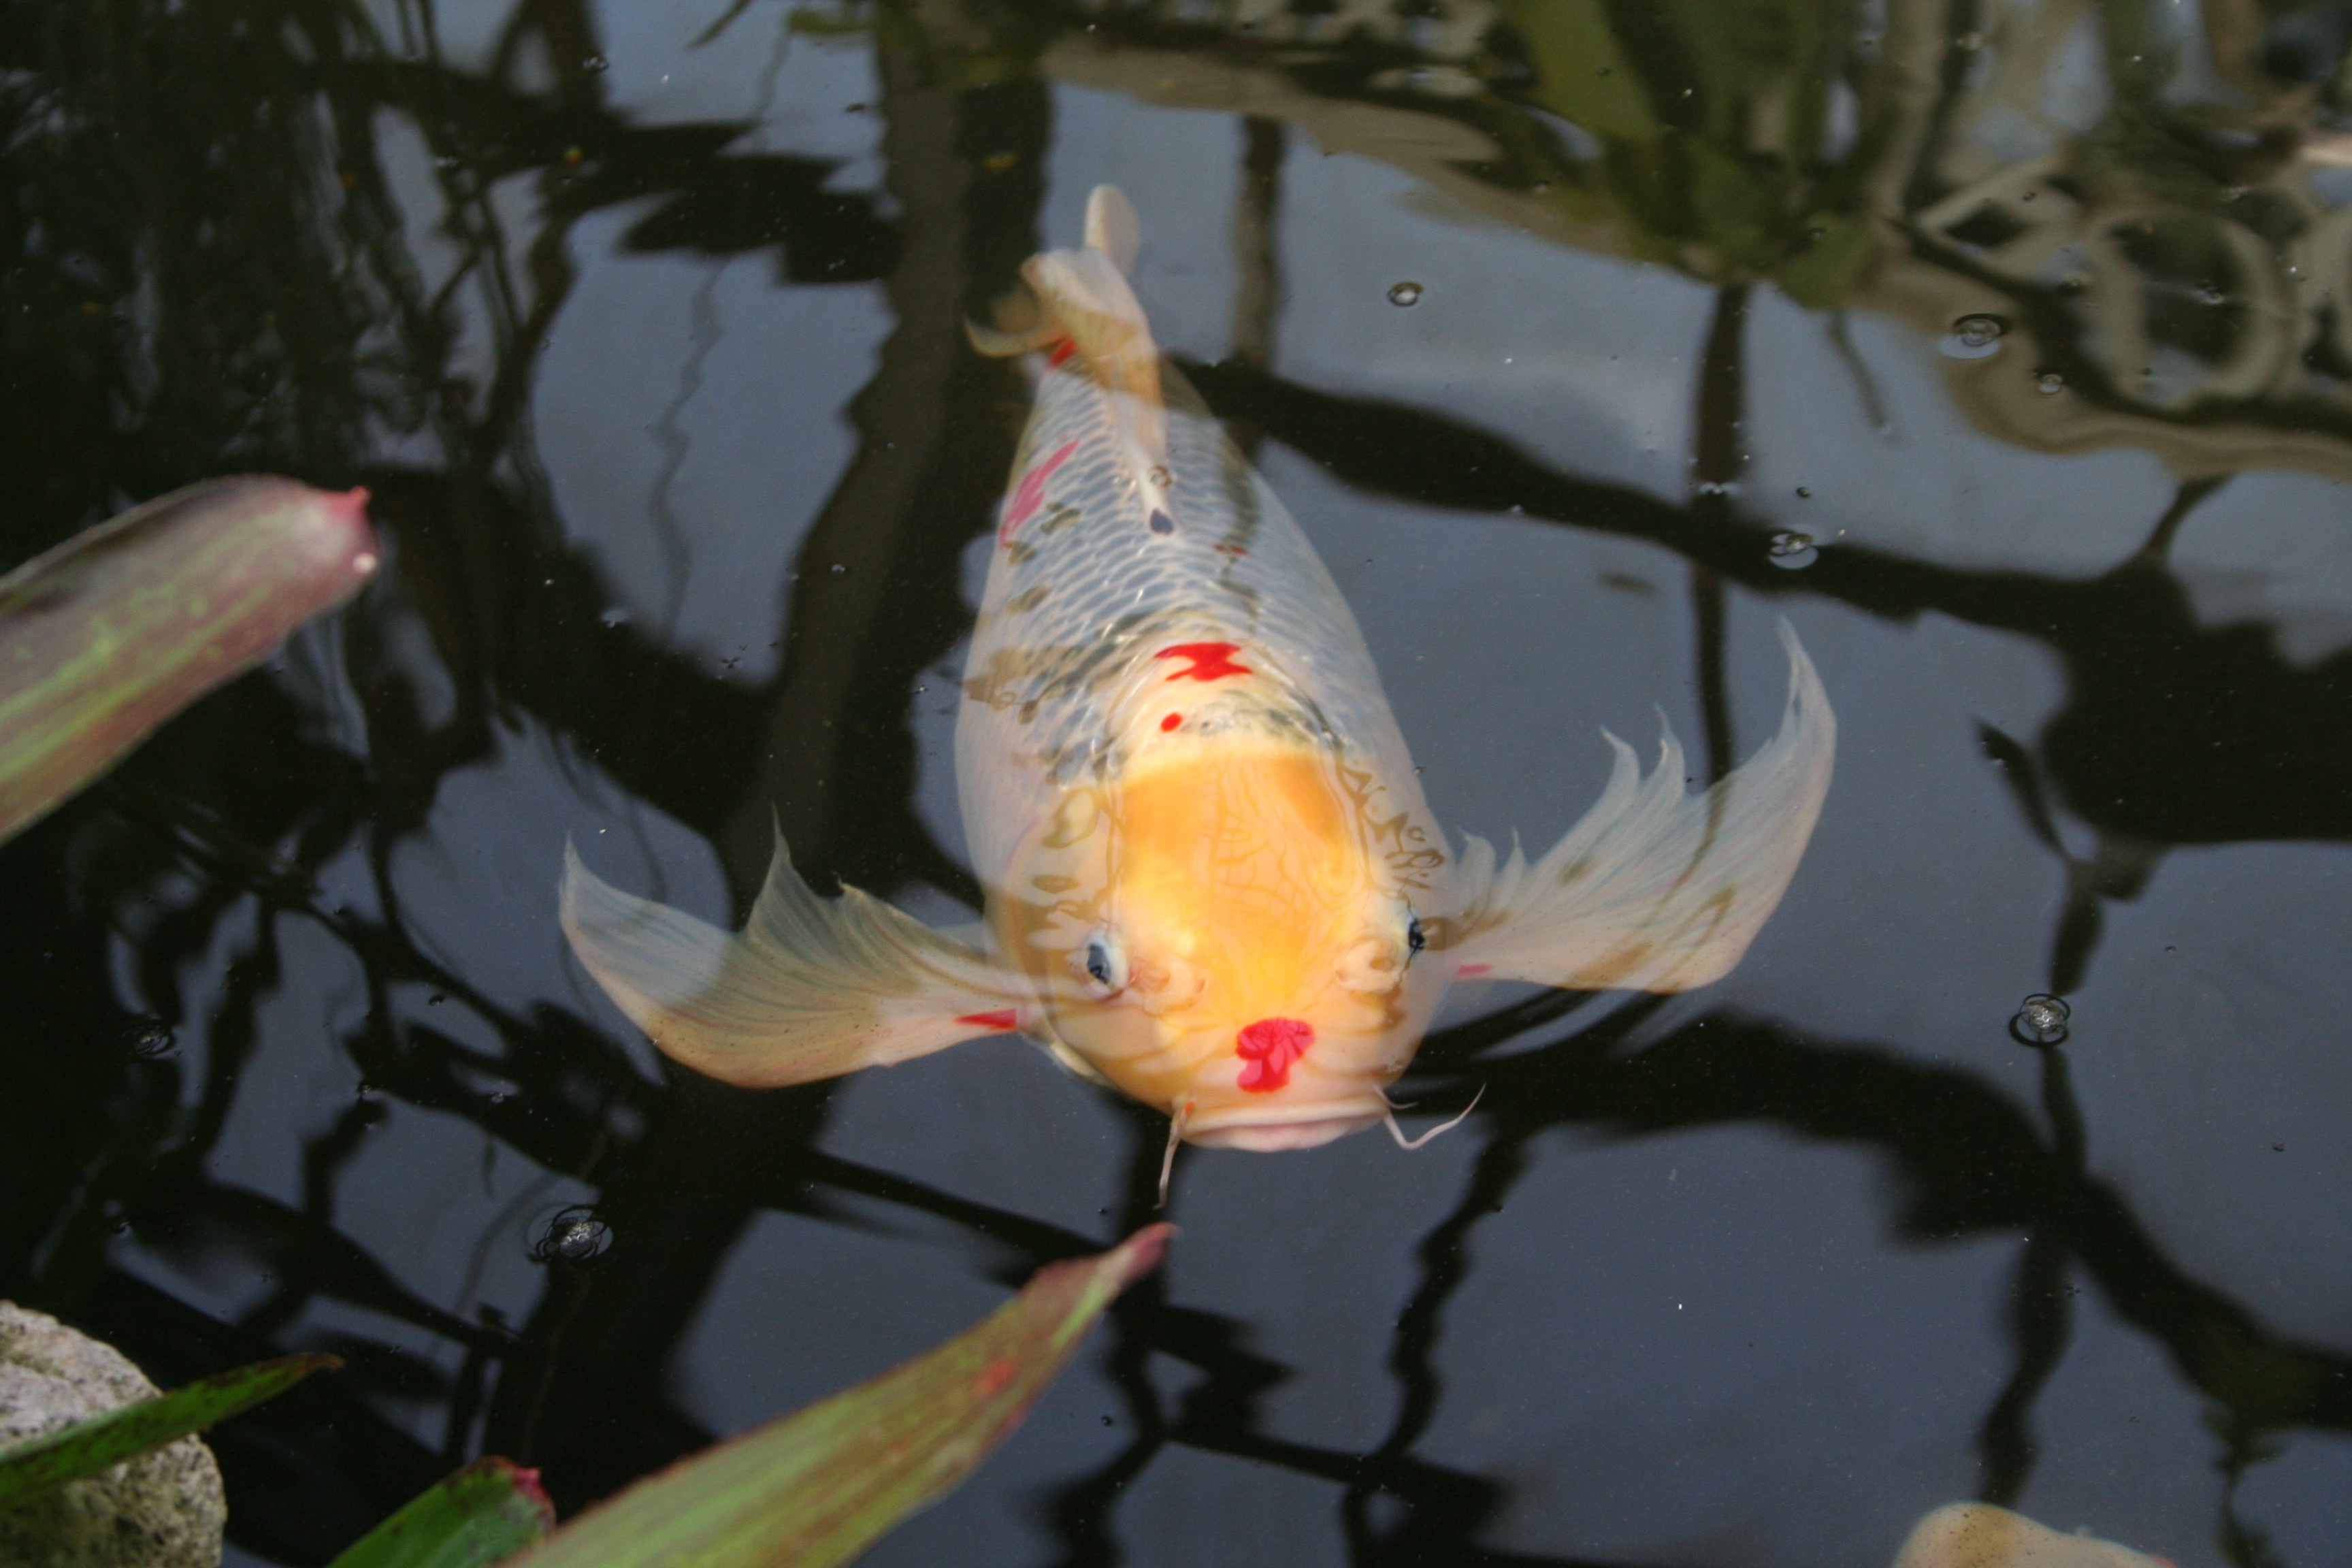
koi, fish, fauna, goldfish, carp, flower